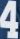
Number: 4